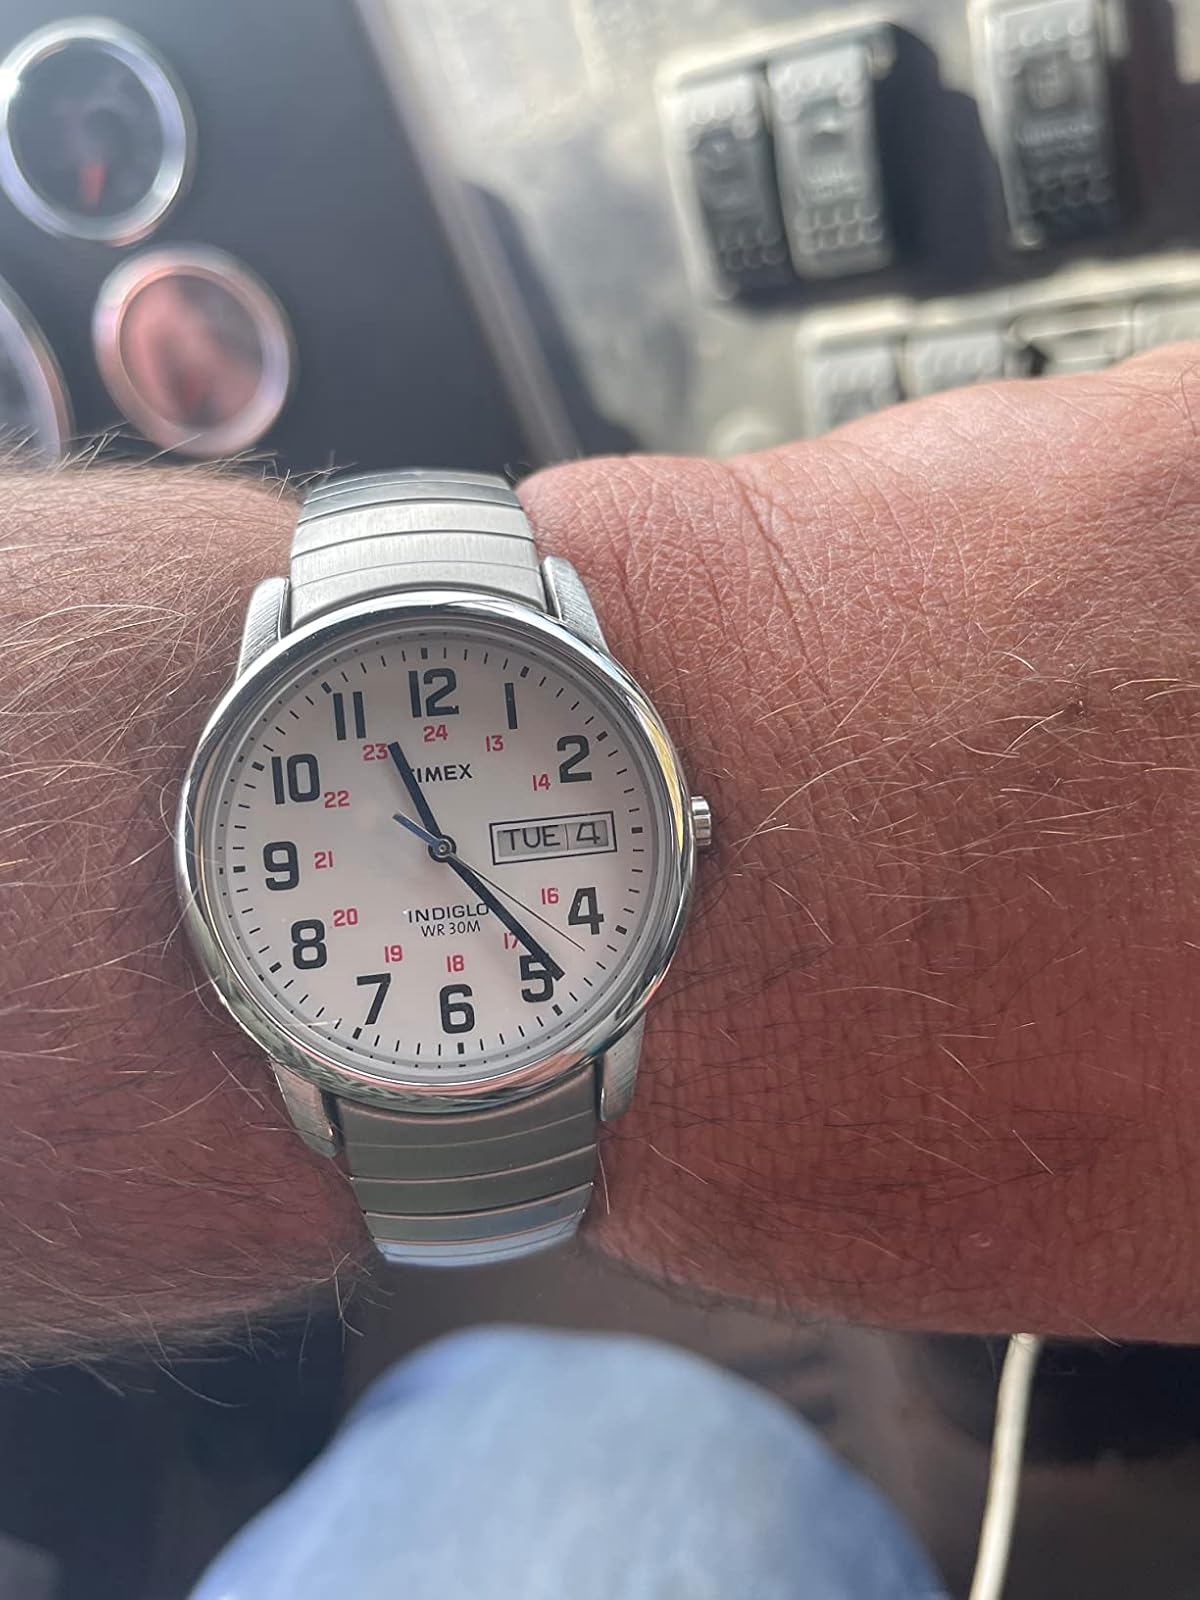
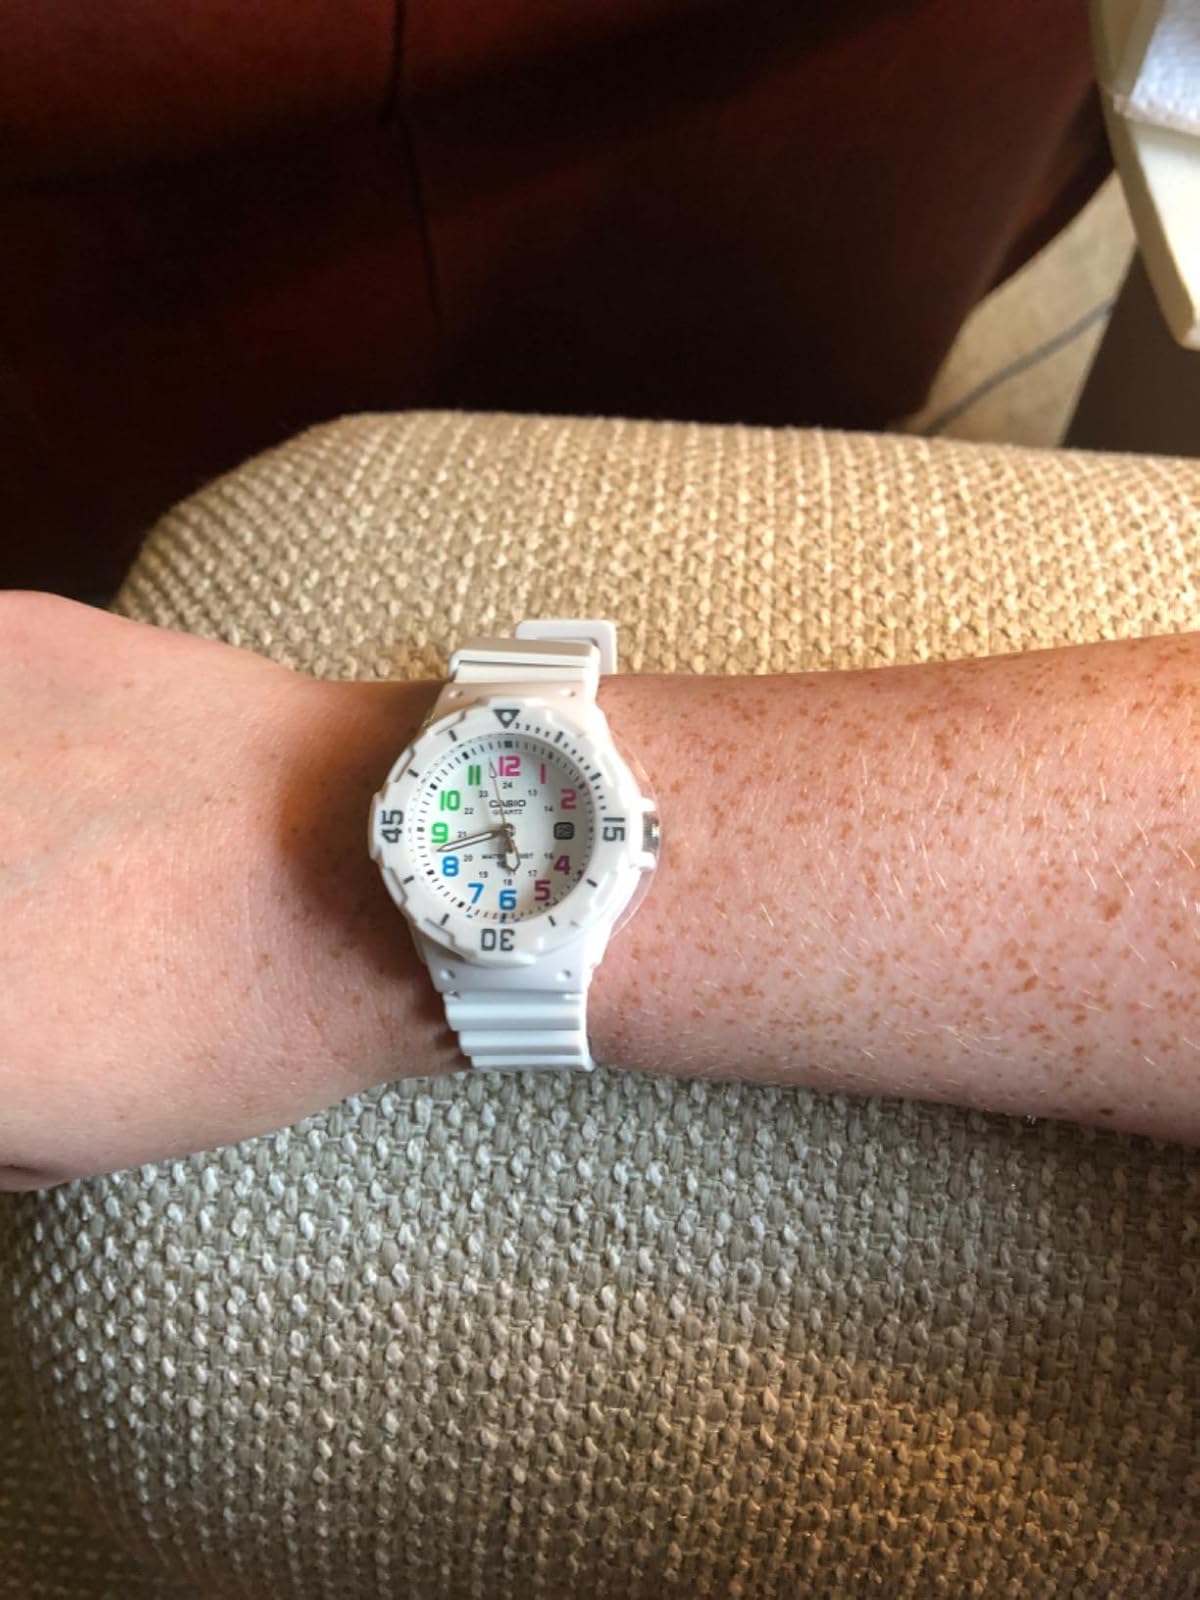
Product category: accessories_watch
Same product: no